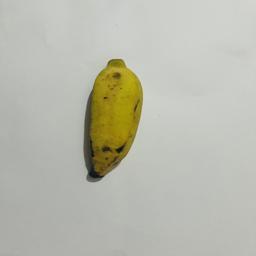
Banana variety: Bangla Kola